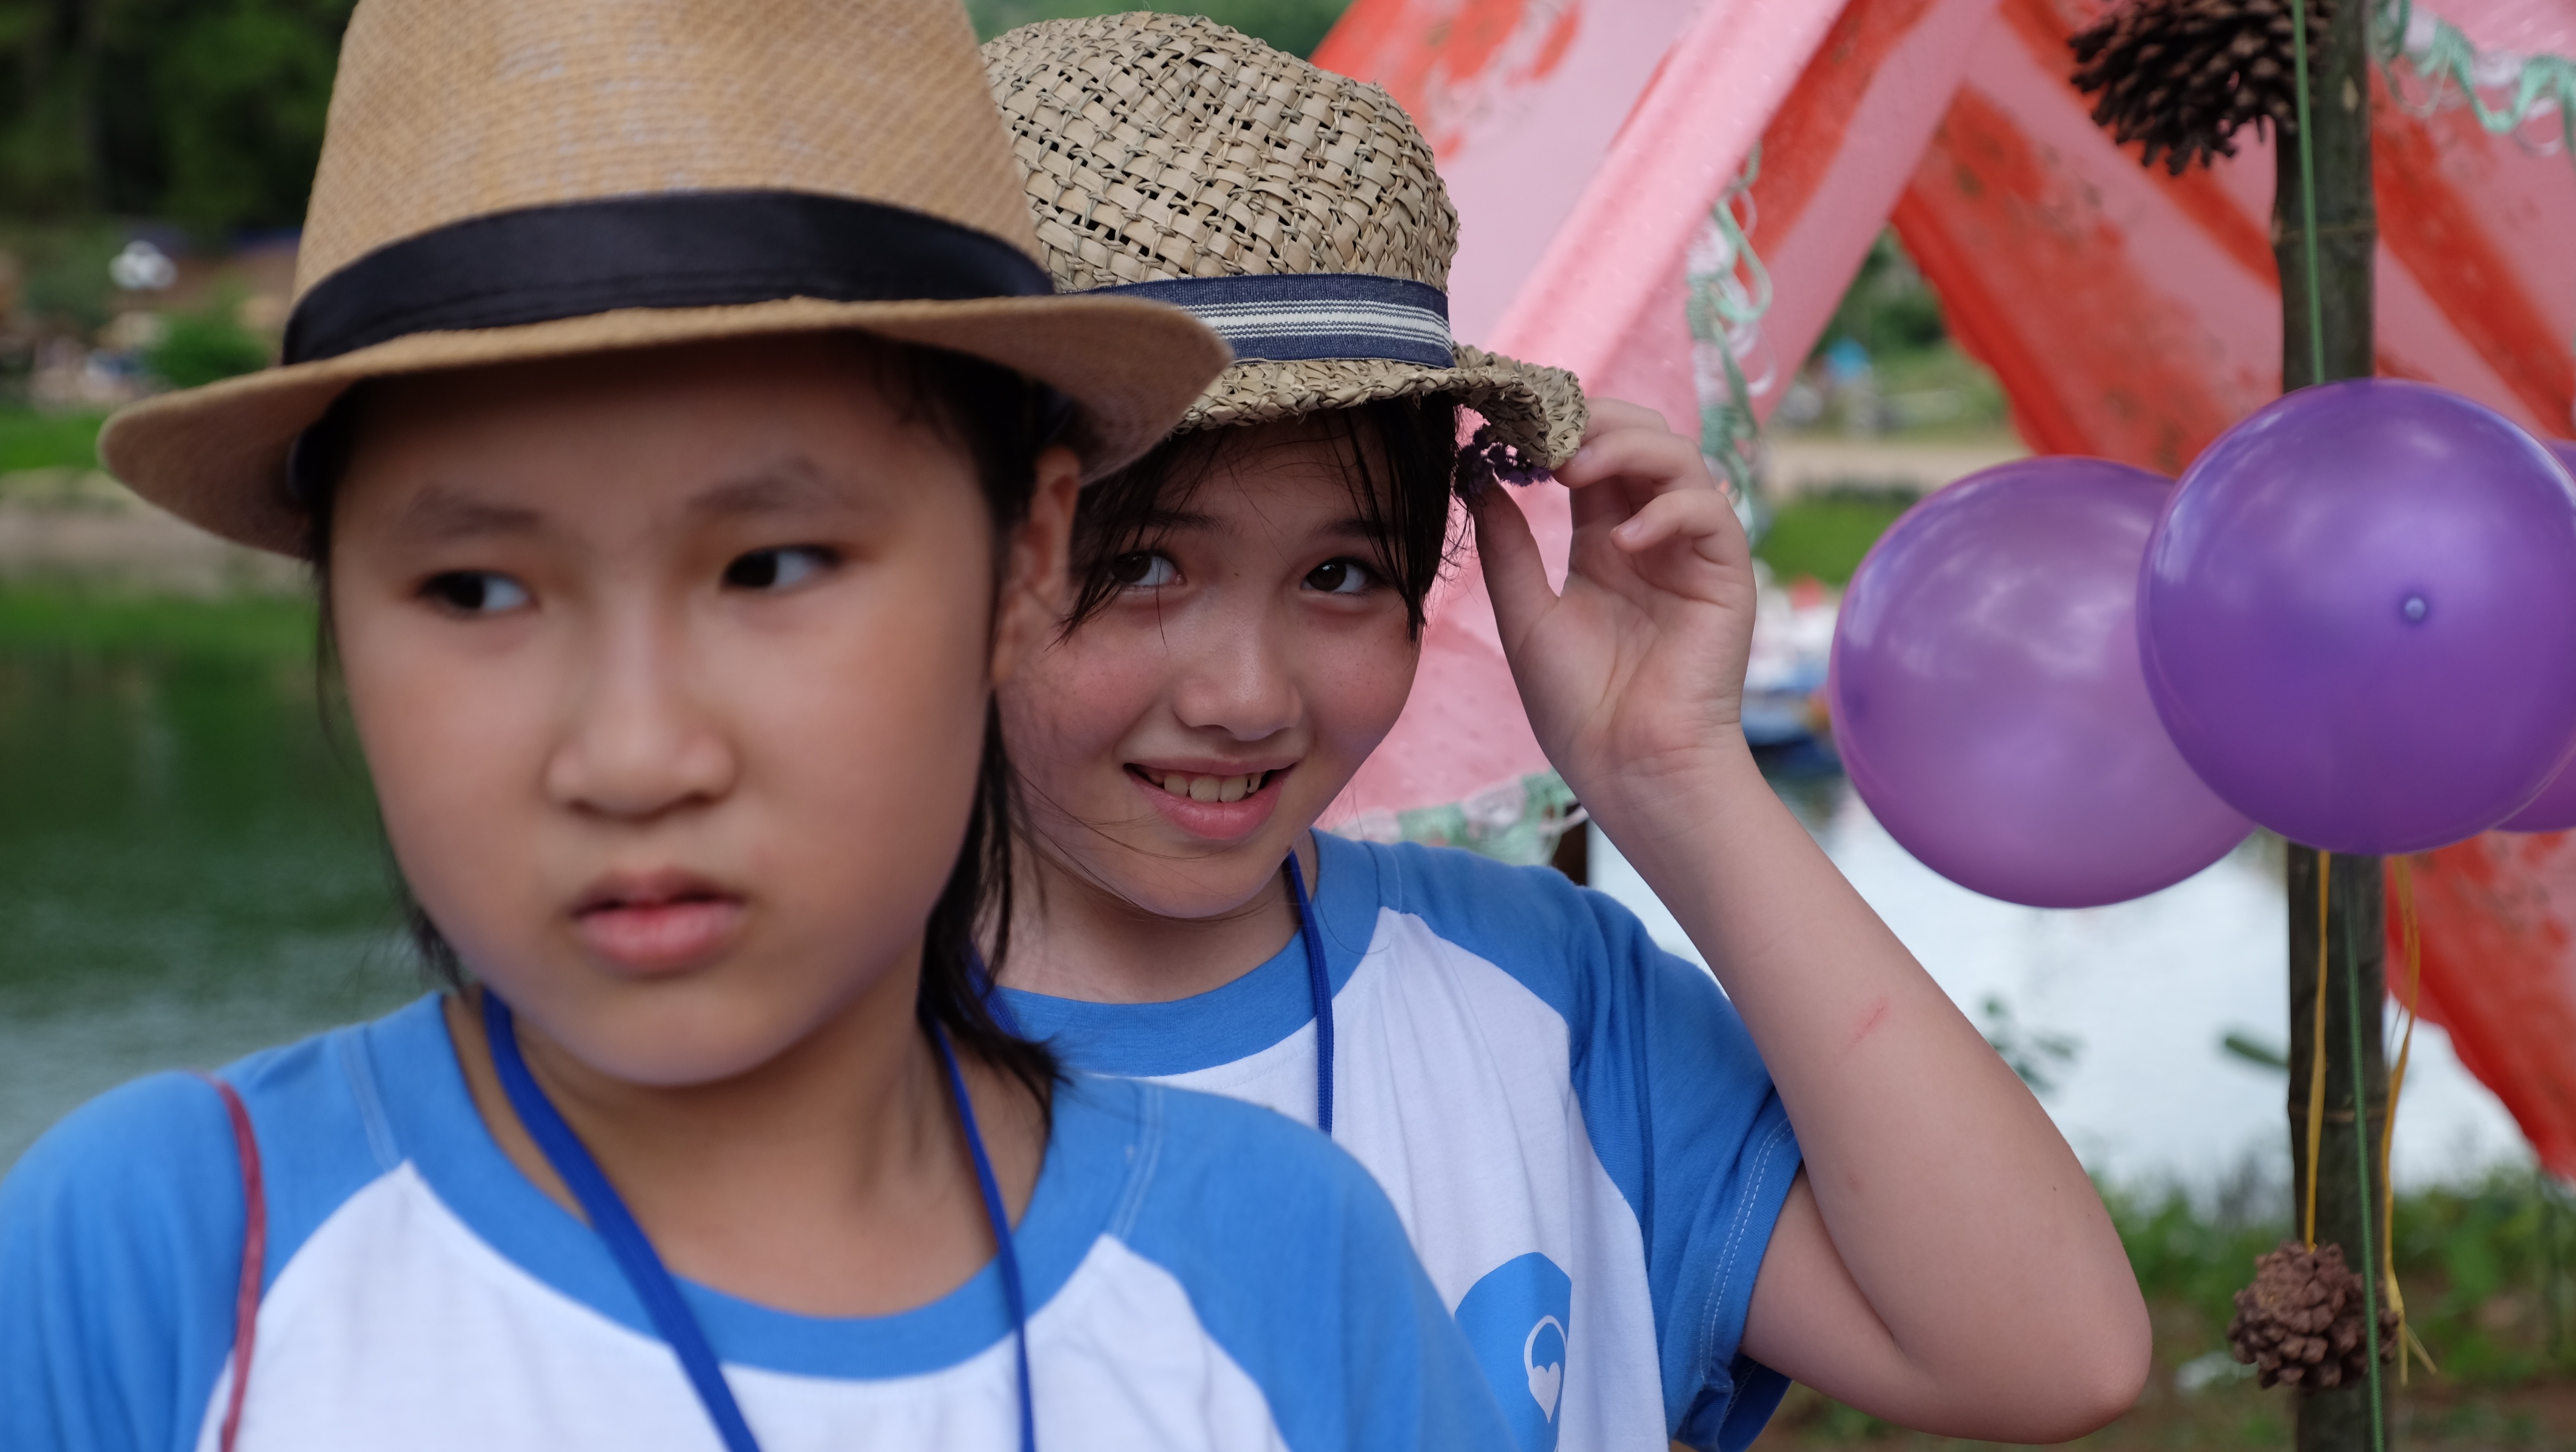
people, child